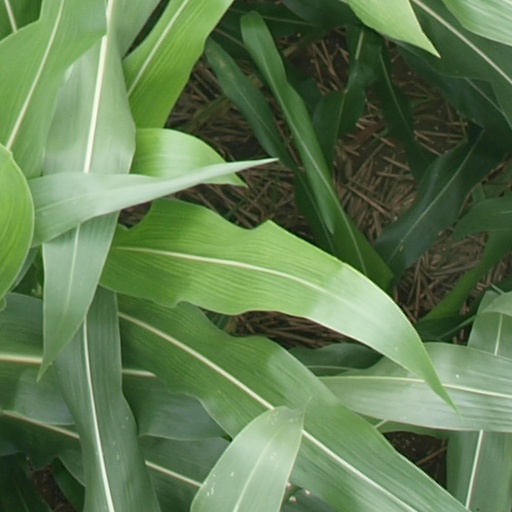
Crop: maize; corn